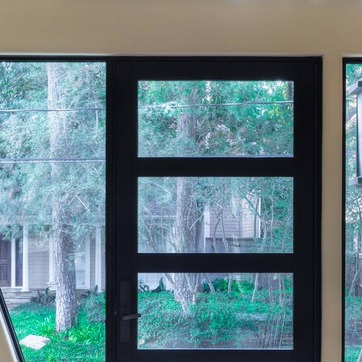
Material: glass